Shogi

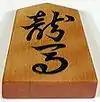
The dragon horse

A promoted silver (成銀 "narigin"; alternate forms: 全, cursive 金), a promoted knight (成桂 "narikei"; alternate forms: 圭, 今, cursive 金), a promoted lance (成香 "narikyō"; alternate forms: 杏, 仝, cursive 金) and a promoted pawn (と金 "tokin"; alternate forms: と, 个) all move the same way as a gold general. The promoted pawn is often called by its Japanese name tokin, even by non-Japanese players.